Champa

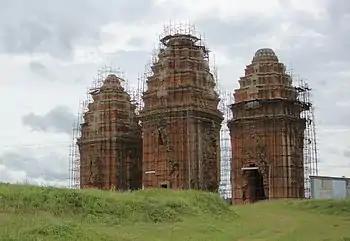
39 meters (128 ft) tall brick tower (the tallest one) and two shorter 33-meters (108 ft) and 32-meters (105 ft) towers of Dương Long in Bình Định province.

The King of Champa is the title ruler of Champa. Champa rulers often use two Hinduist style titles: "raja-di-raja" ( "raja of rajas" or "king of kings": written here in Devanagari since the Cham used their own Cham script) or "pu po tana raya" ("lord of all territories"). They would be addressed by style "ganreh patrai" (his Majesty). Officially, the king was the patron of art and construction. Majestic temples and shrines were built dedicated to the honor of the king of kings, his ancestors, and their beloved gods (usually Śiva). Some charismatic Cham kings declared themselves "Protector of Champa" in celebrating royal ceremony and coronation ("abhiseka") which involves supernatural and spiritual rituals to demonstrate the king's authority.